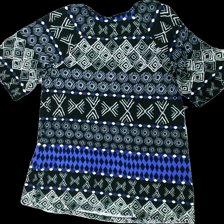
View: back
Type: Tunic
Category: Ladies
Brand: Missing
Colors: Black, White, Blue
Material: 100% viscose
Pattern: Other
Cut: Regular
Season: All
Holes: Minor
Damage: hål
Damage location: bottom left
Damage 2 location: bottom right
Damage 3: hål
Damage 3 location: middle right
Price range: <50
Recommended usage: Export
Description: svart tunika med "ränder" i olika mönster över hela, flera små hål, urtvättad
Comment: urtvättad